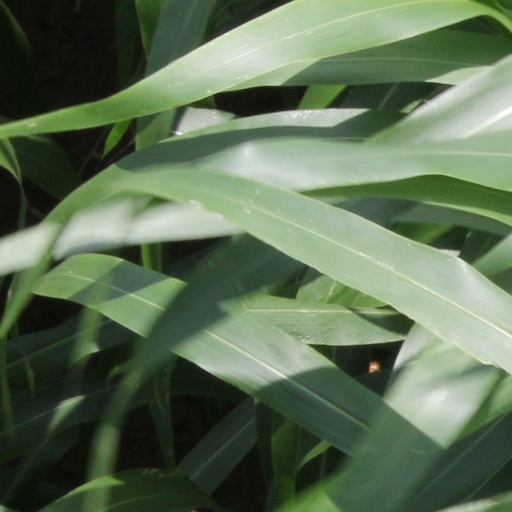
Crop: sorghum